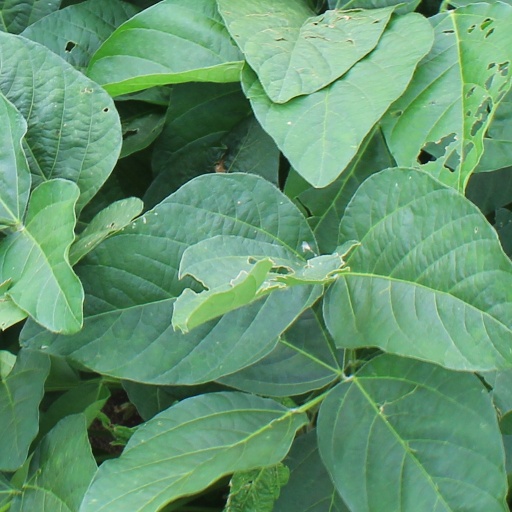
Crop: soybean